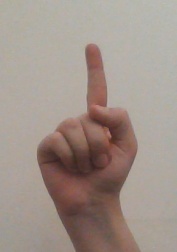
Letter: bb